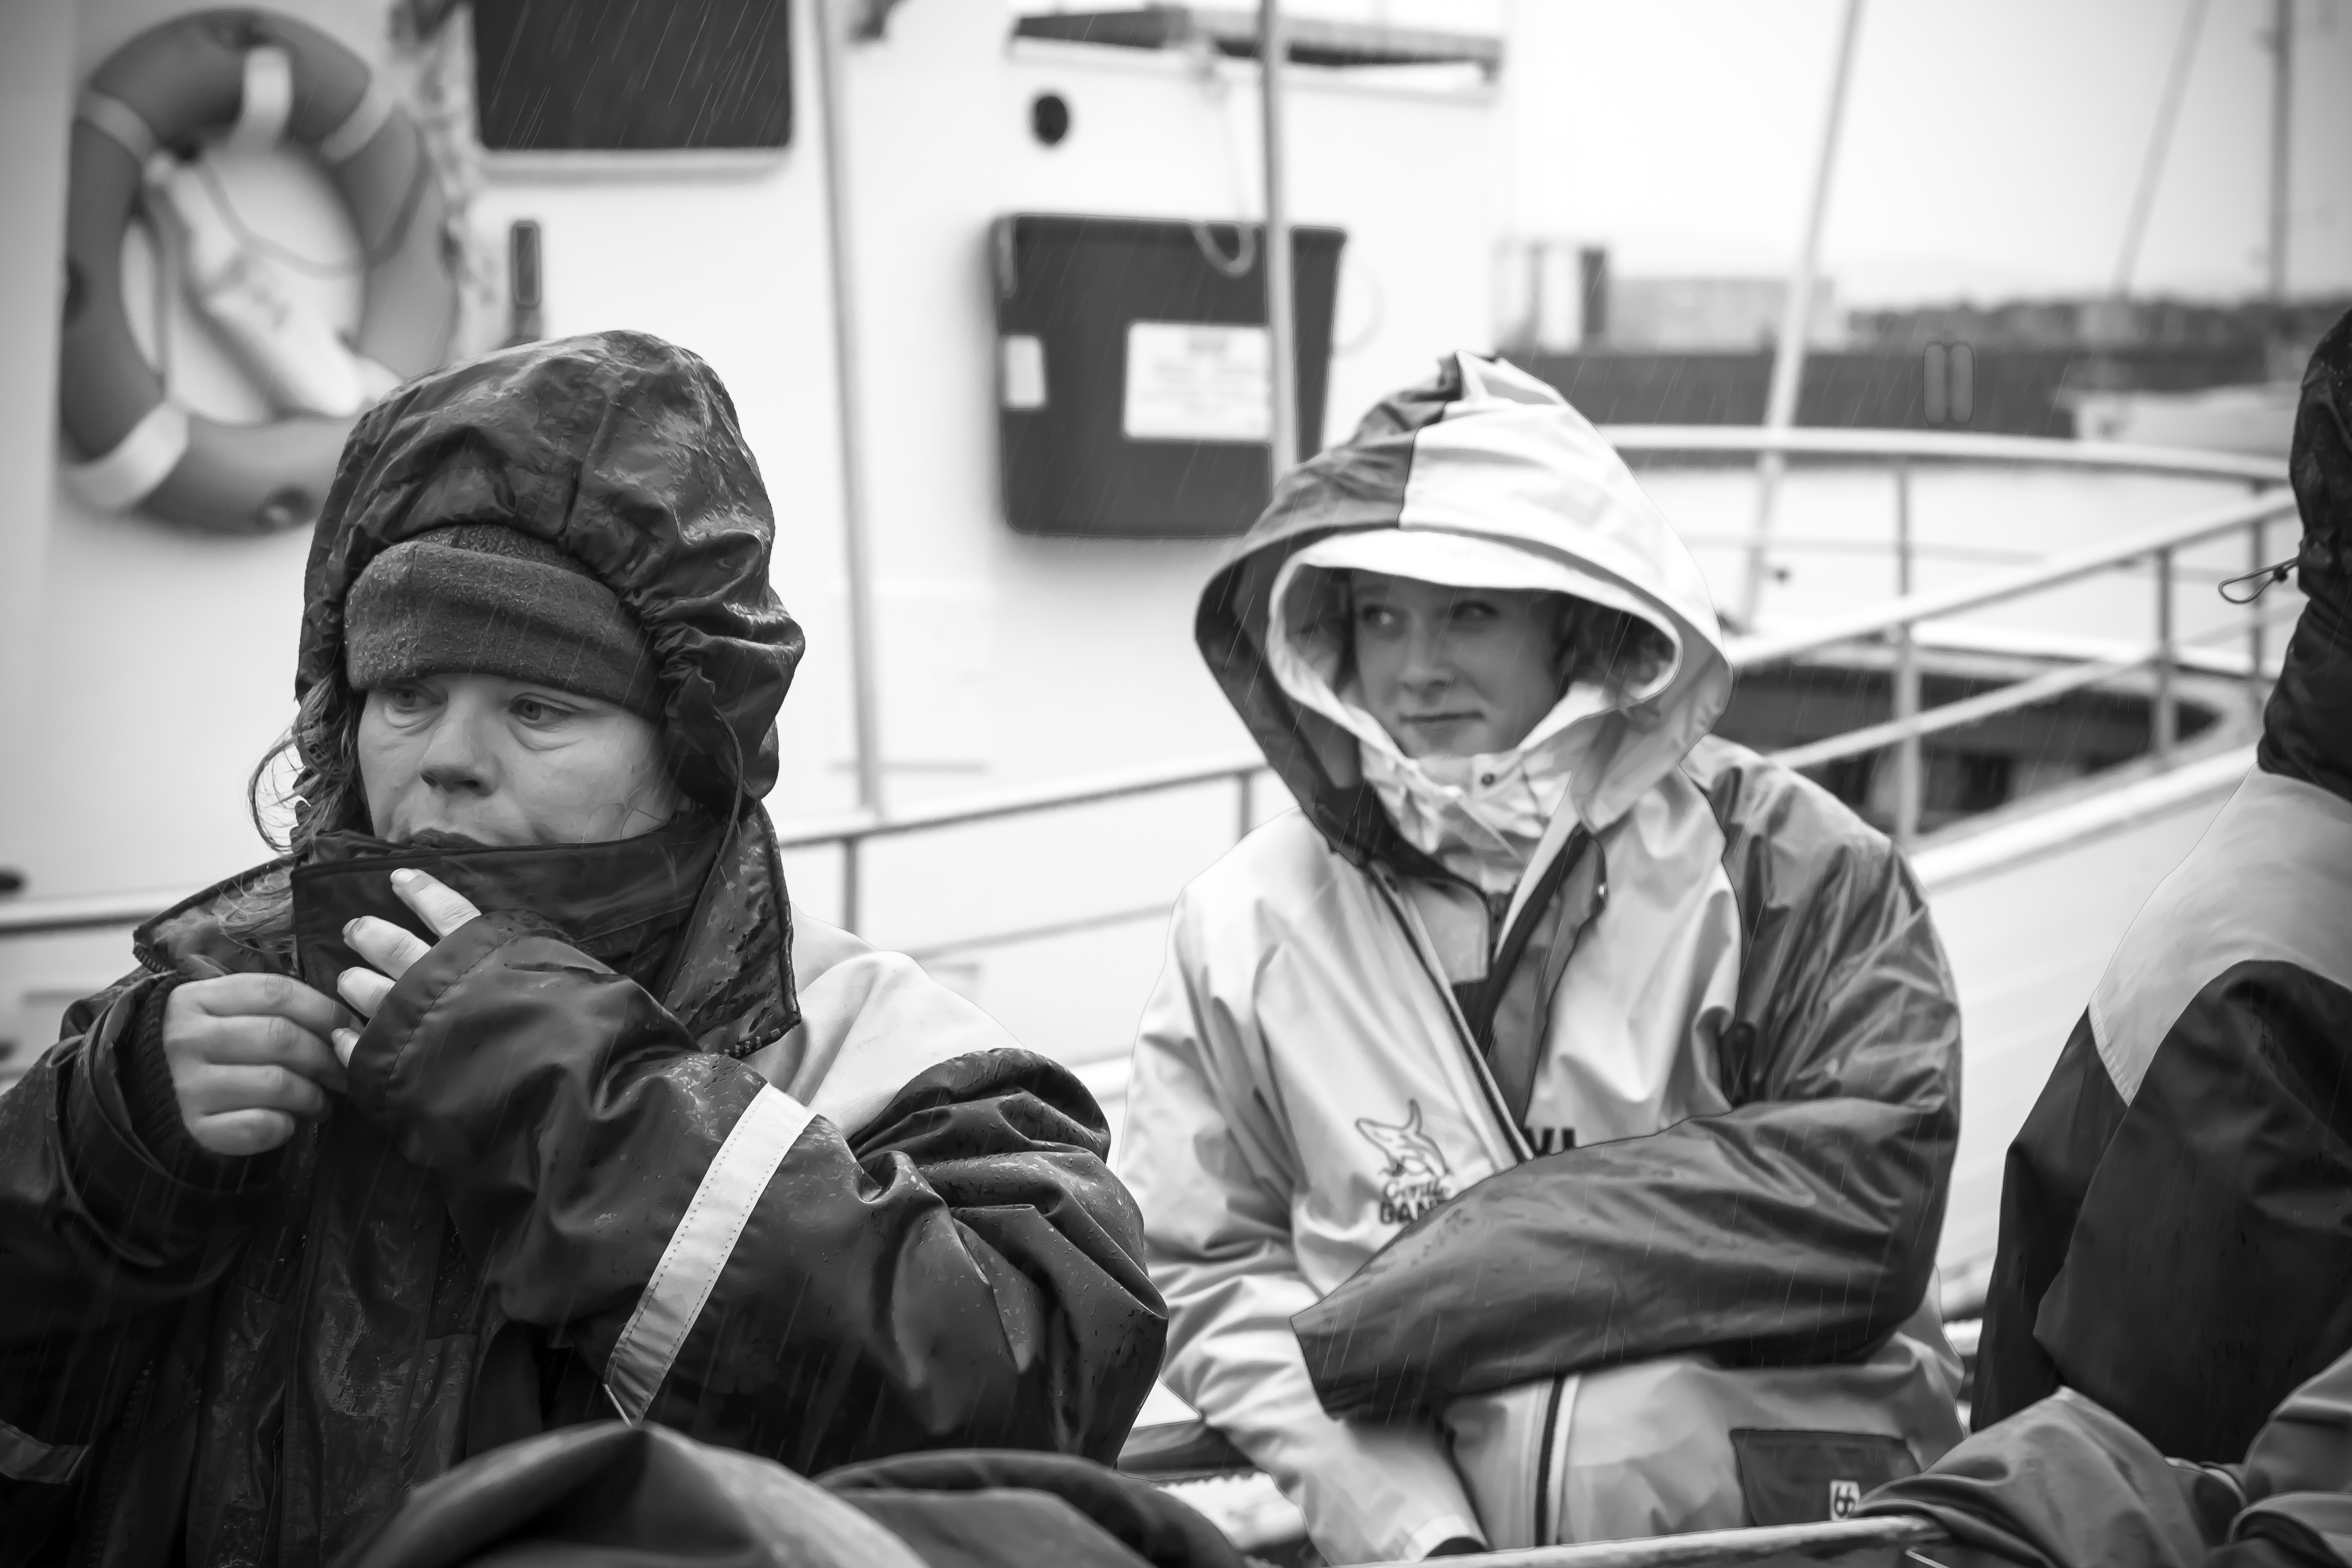
person, black and white, travel, fujifilm, iceland, monochrome, bw, blackandwhite, blackwhite, is, ngc, fuji, fujixt1, fujix, noireblanc, laborer, monochrome photography